Clotilde Théry

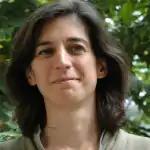
Théry in 2017

Clotilde Théry is a professor and INSERM director of research (DR2) at Institut Curie in Paris, France. She is president of the International Society for Extracellular Vesicles (ISEV), where she previously served as founding secretary general and as editor-in-chief of the "Journal of Extracellular Vesicles". She is the team leader of the group "Extracellular Vesicles, Immune Responses and Cancer" within the INSERM Unit 932 focusing on "Immunity and Cancer." Théry researches extracellular vesicles that are released by immune and tumor cells, including exosomes that originate in the multivesicular body.